Sky position (RA, Dec in degrees): 215.543, -2.433
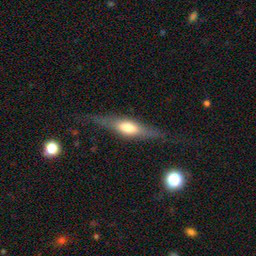
Galaxy morphology: Edge-on Galaxies with Bulge